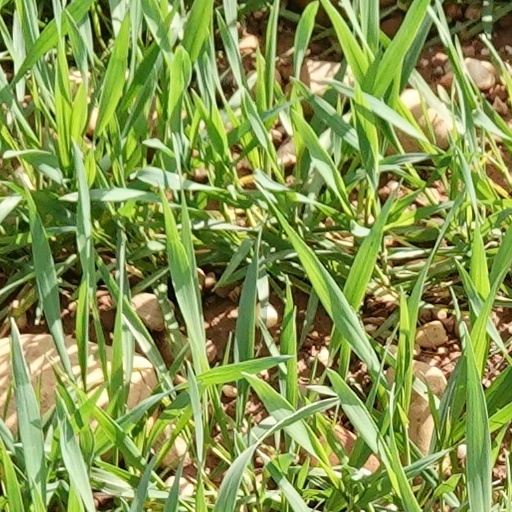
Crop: wheat